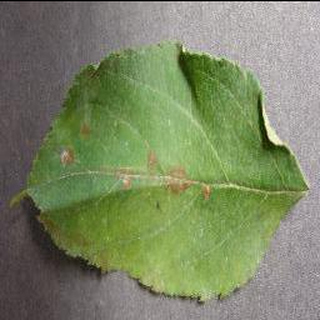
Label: apple_cedar_apple_rust